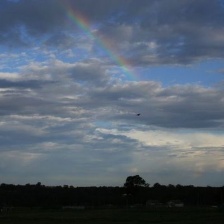
Cloud type: Altocumulus